Thomas Morton (playwright)

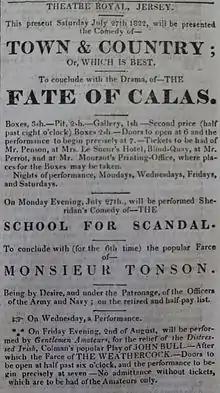
An 1822 advertisement for a performance in Jersey of "Town and Country, or Which Is Best?"

"Town and Country, or Which Is Best?" (1807), a comedy in five acts, was given at Covent Garden 10 March 1807, with John Kemble as Reuben Glenroy and Charles Kemble as Plastic. For this piece Harris is said to have paid £1,000 whether it succeeded or failed.